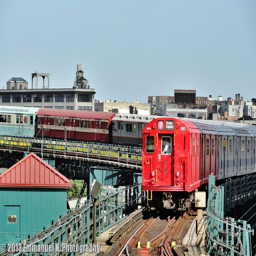
A long red train traveling down tracks next to small buildings.
Long passenger train rides along the elevated train tracks
a train going down the tracks through a town
A passenger train travels on a bridge with buildings below.
A passenger train riding through the curvy railways.